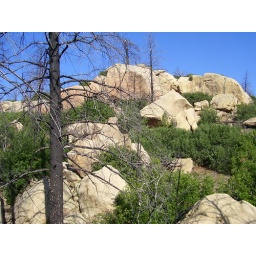
Rocky canyon at Philmont Scout Ranch. Notice the burned tree in the foreground, left over from the 2002 forest fire.